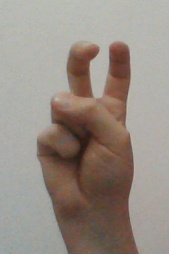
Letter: toot